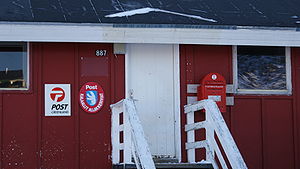
Post Greenland
Posthuset i Kulusuk
Post Greenland er Grønlands postvæsen. Virksomheden er 100 % ejet af TELE Greenland A/S, som drives under Grønlands Selvstyre. Tele Greenland er etableret 6. september 1925 og denne dato anses typisk også som datoen, hvor Post Greenland er grundlagt. De to virksomheder betegnes TELE-POST.